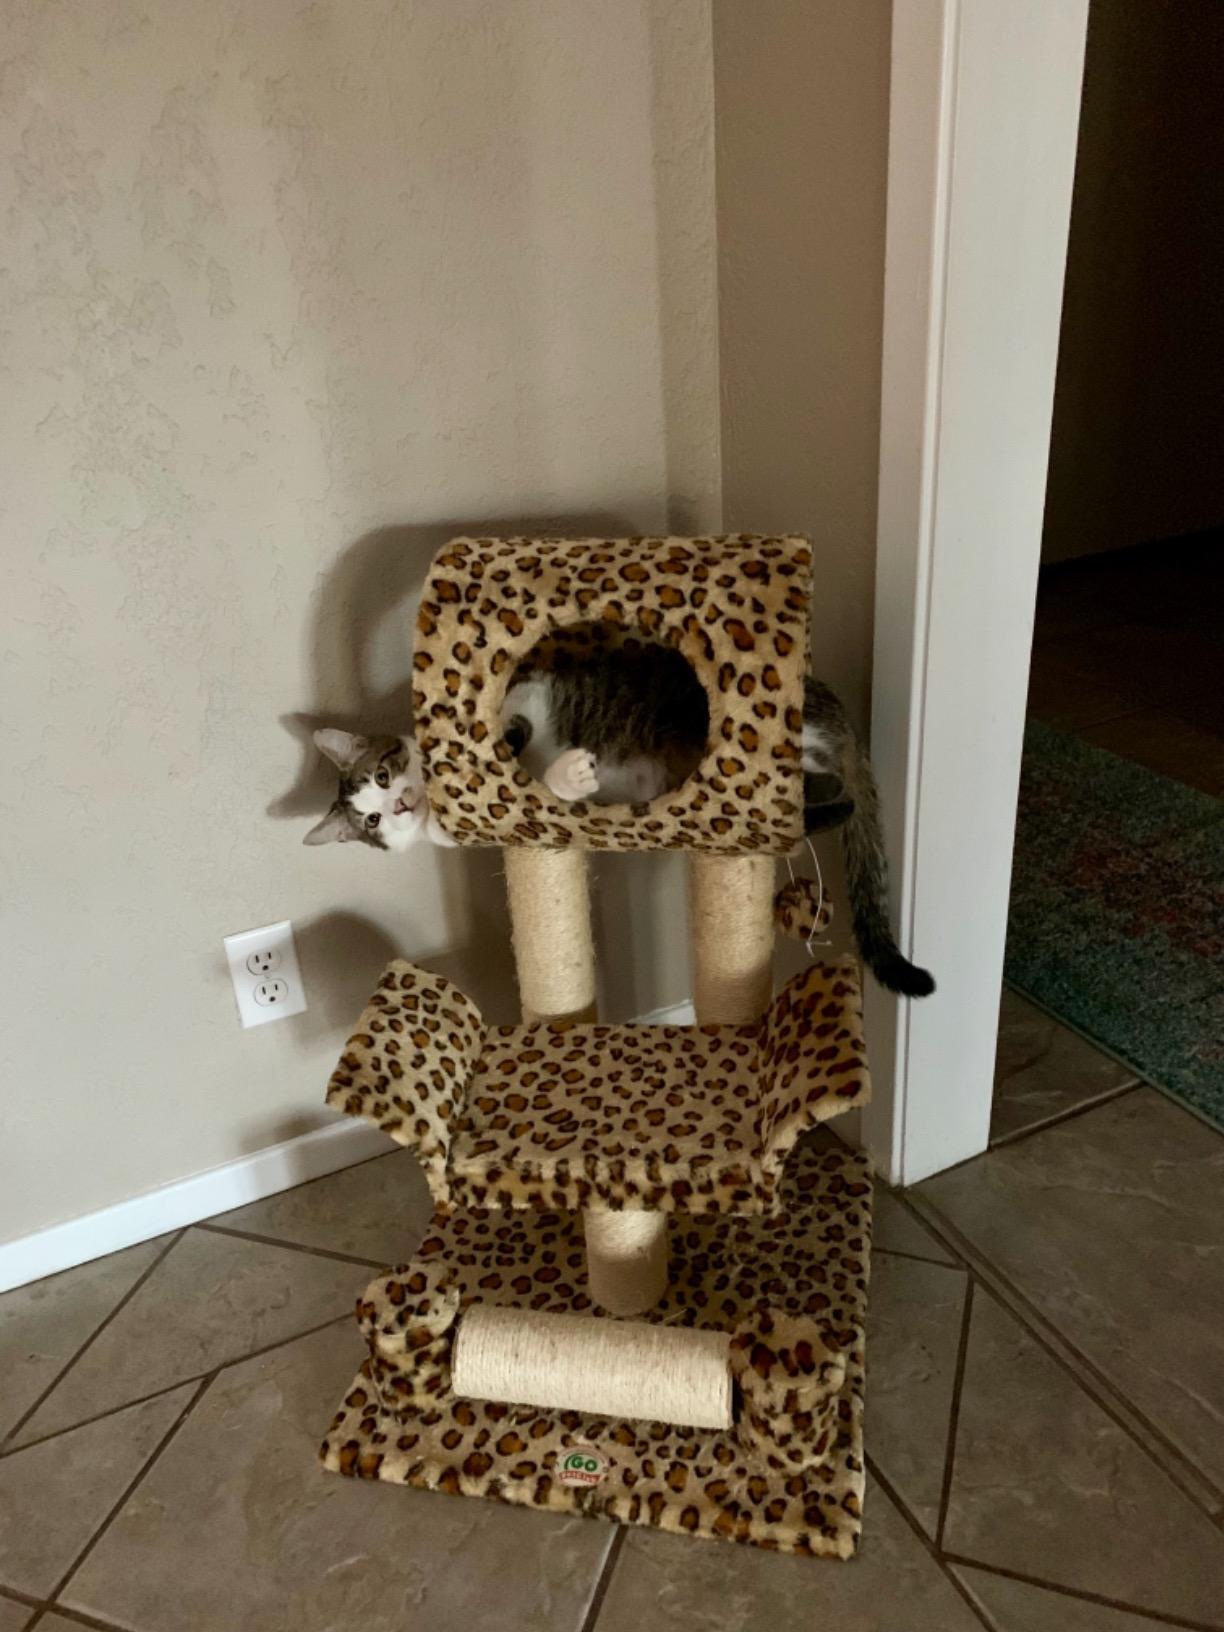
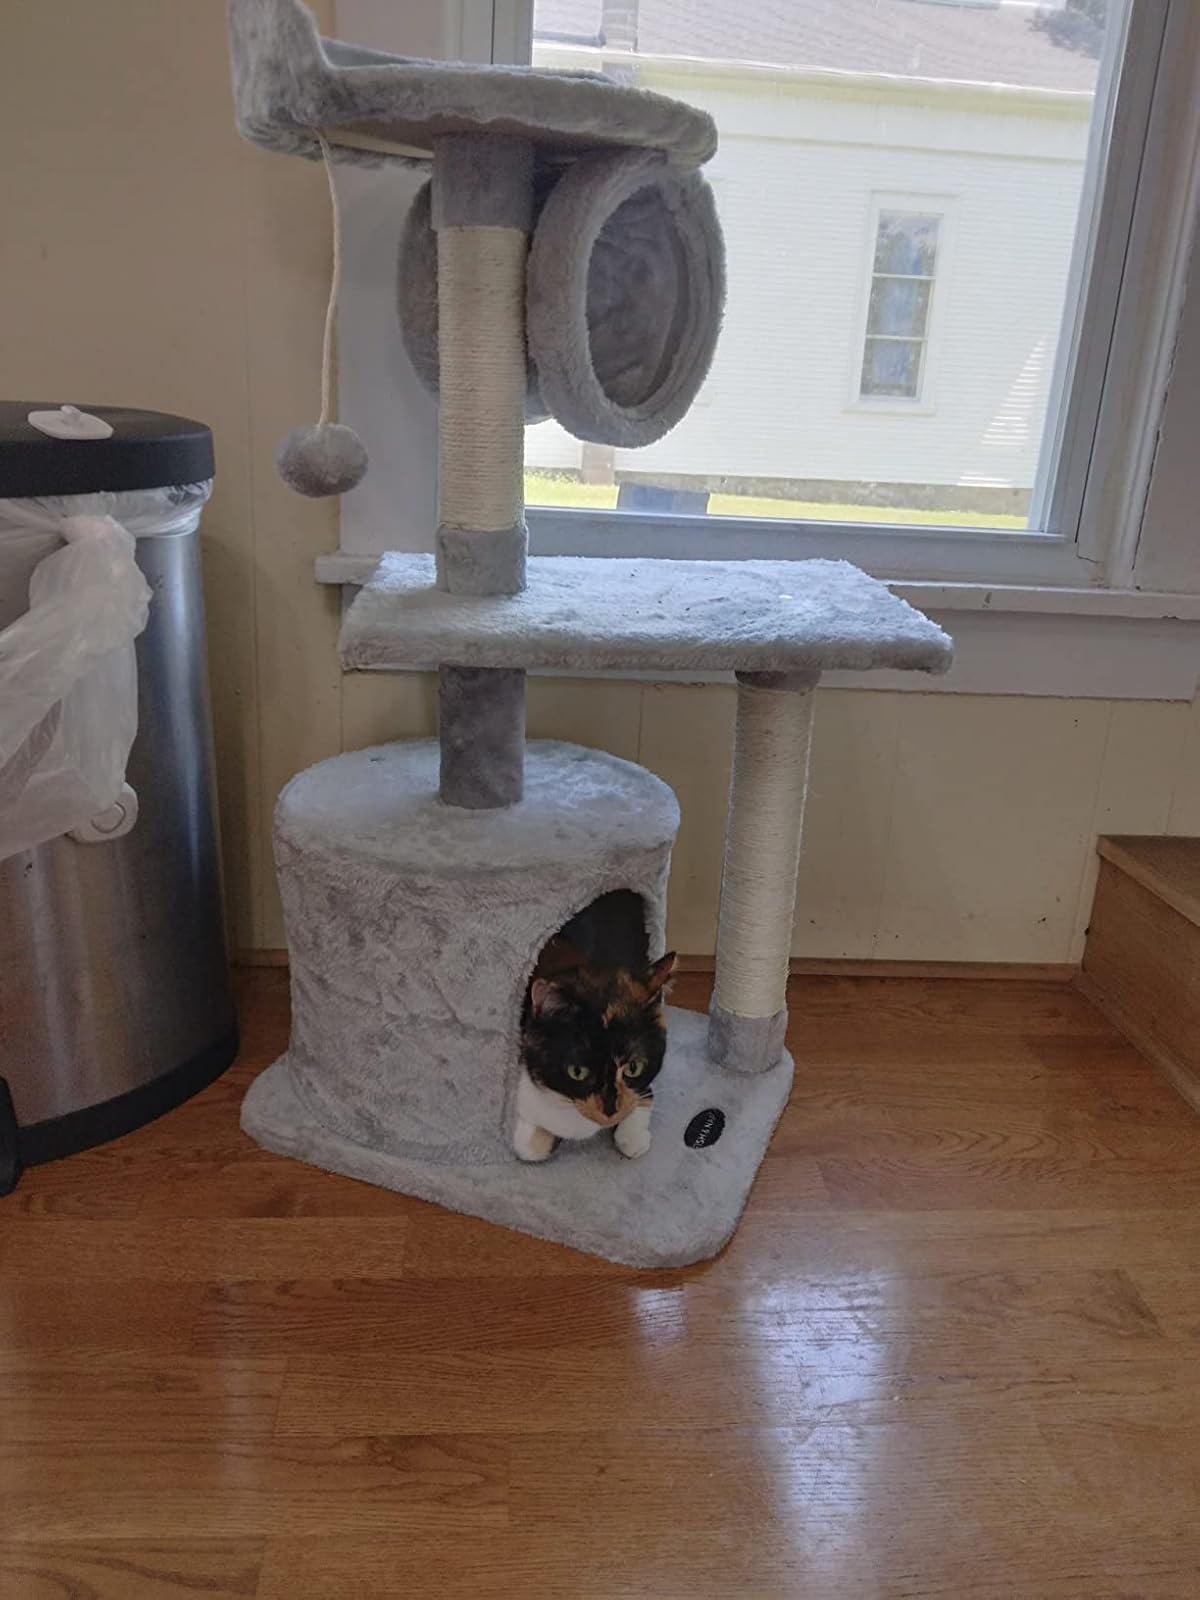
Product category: items_cat tree
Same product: no